A4232 road

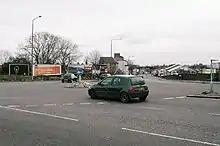
Ely Bridge Roundabout

The Ely Spur was planned to run from a new interchange on the Ely Link Road to the Ely Bridge Roundabout on the A48. It was only in length, but it would have reduced through traffic in the residential area of Ely, namely on Cowbridge Road West traveling to and from the A48. But it has now been announced that this proposal has now been officially abandoned.